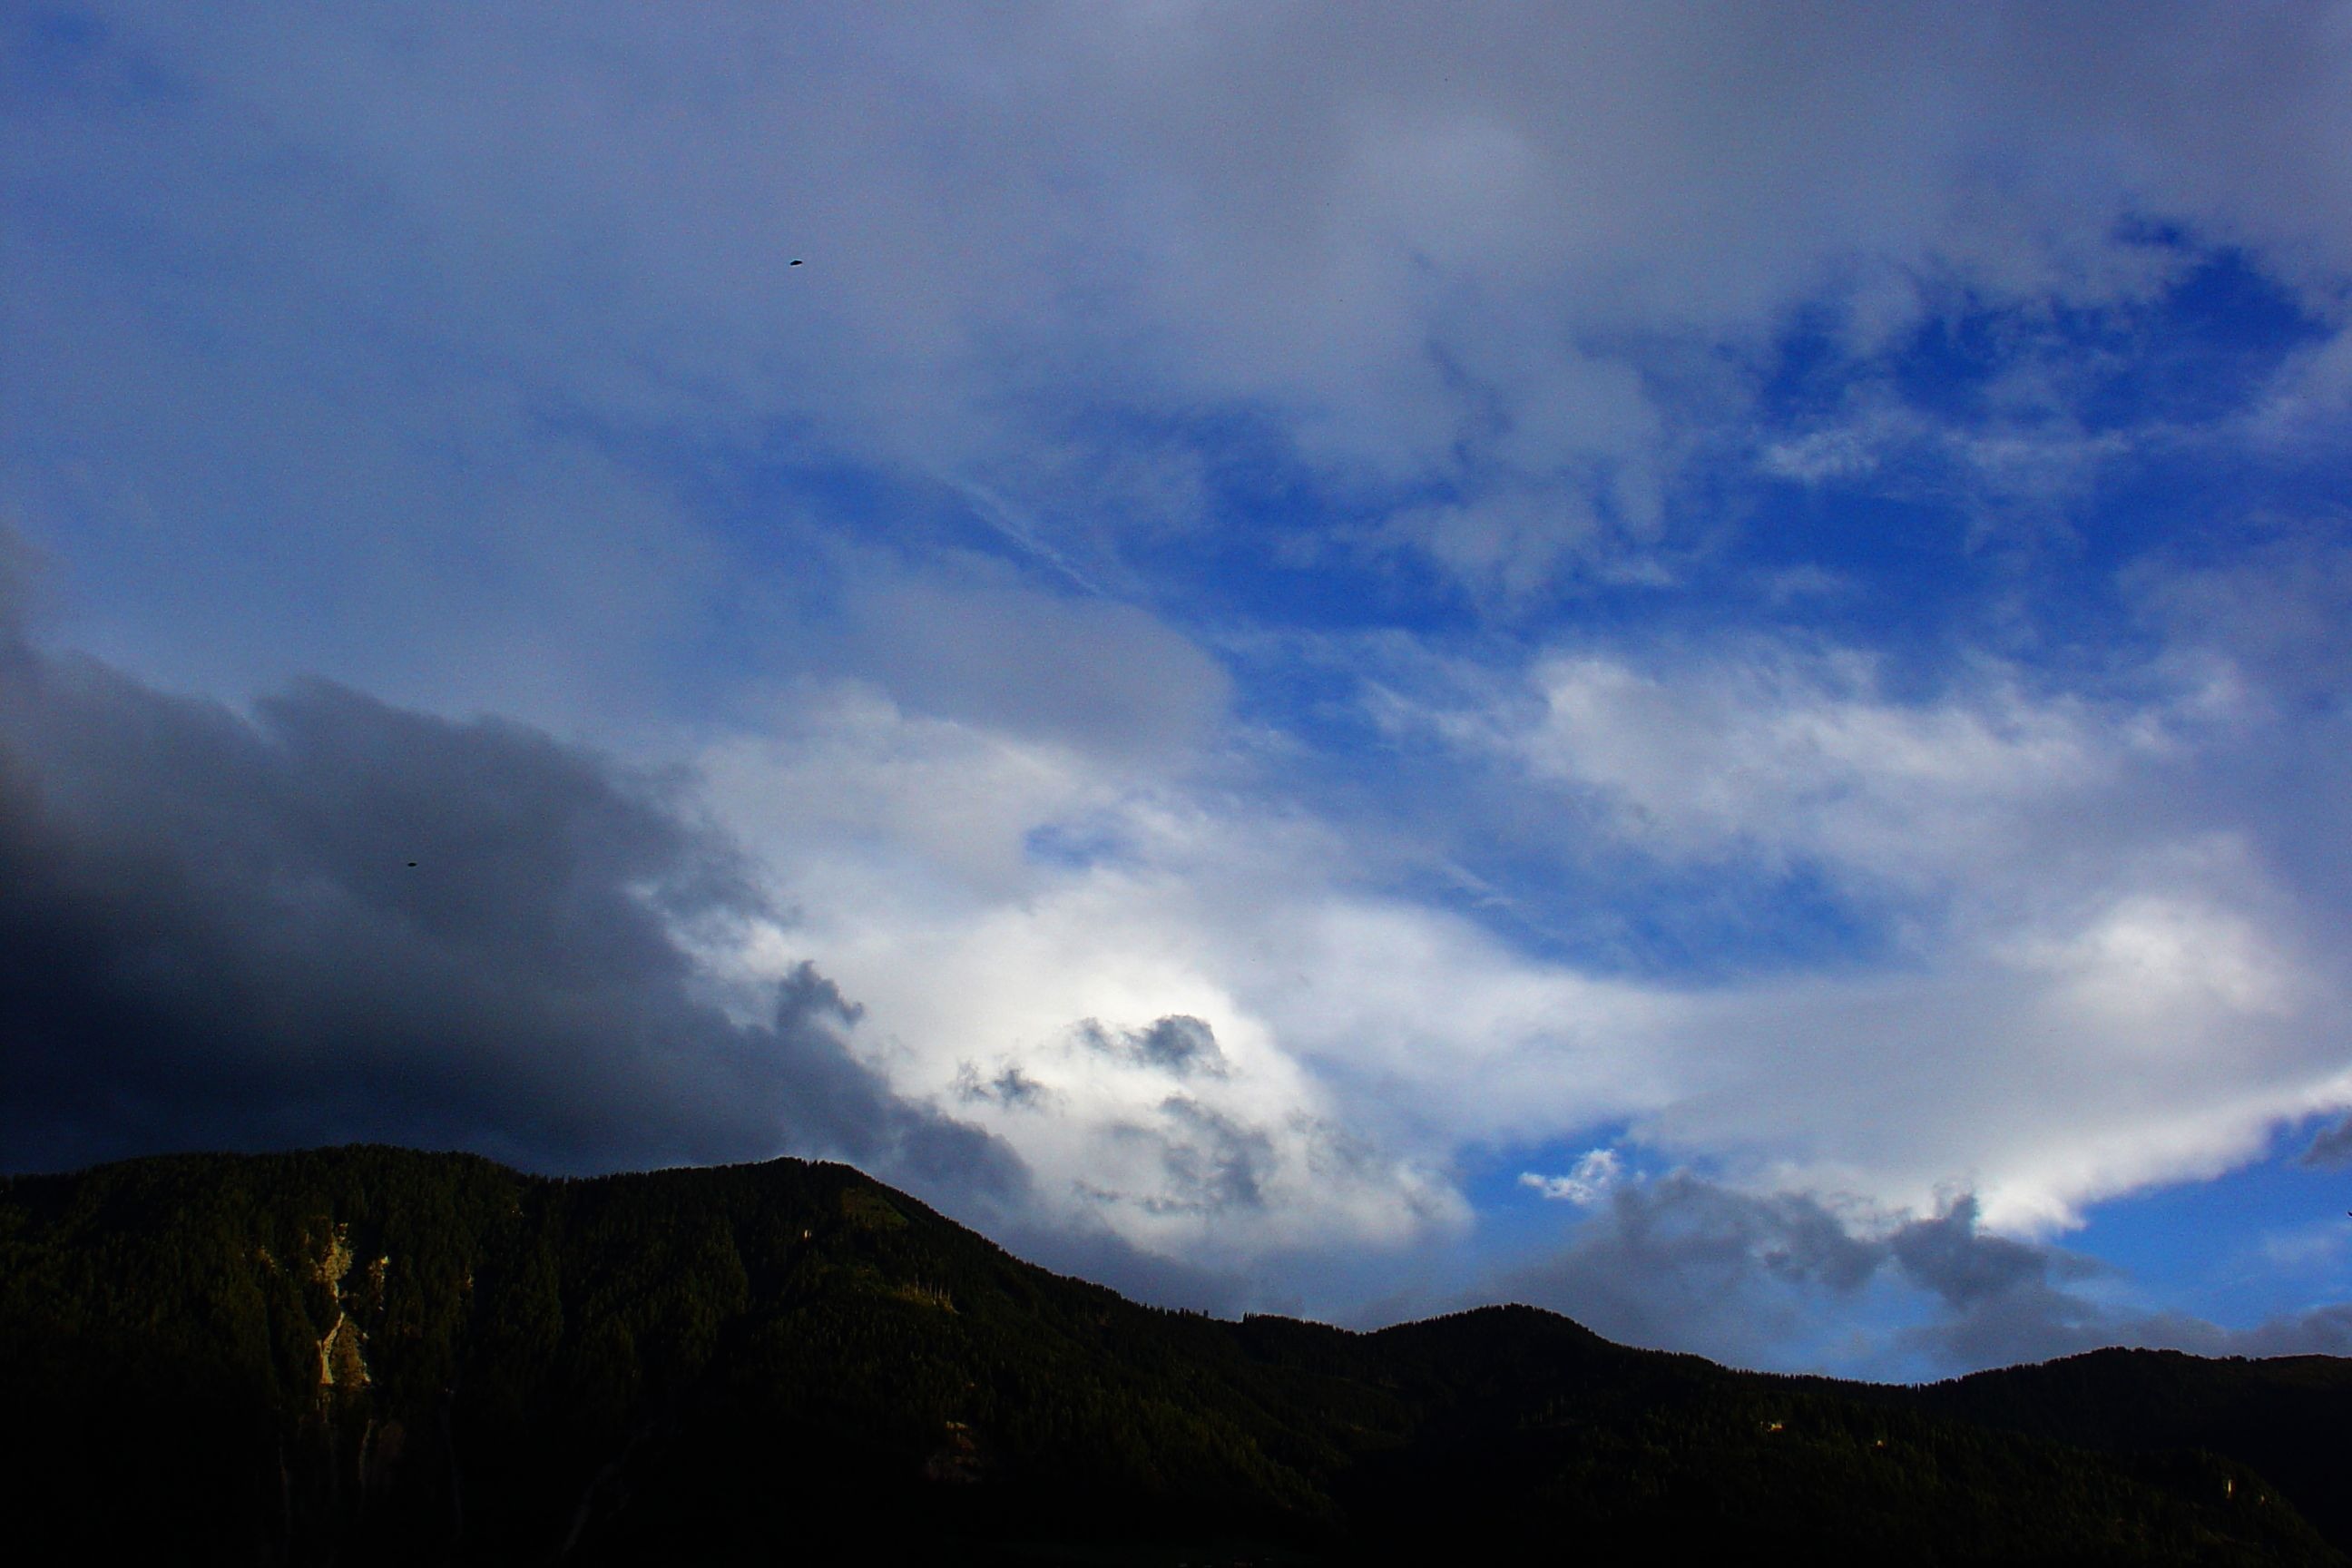
landscape, tree, horizon, mountain, cloud, sky, sunlight, morning, hill, dawn, atmosphere, mountain range, daytime, evening, cumulus, highland, national park, ridge, clouds, alps, dramatic, fell, phenomenon, hill station, meteorological phenomenon, atmosphere of earth, mountainous landforms, computer wallpaper, mount scenery